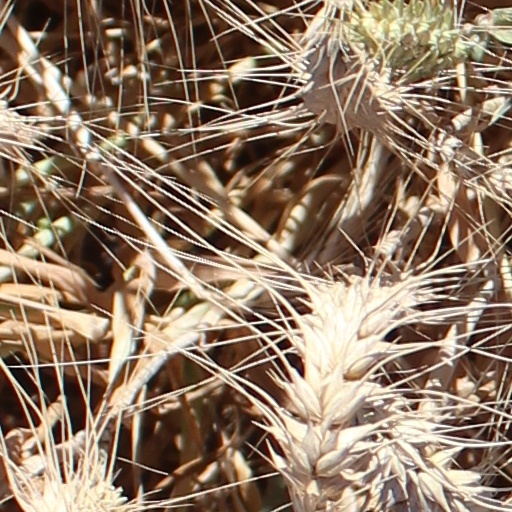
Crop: wheat